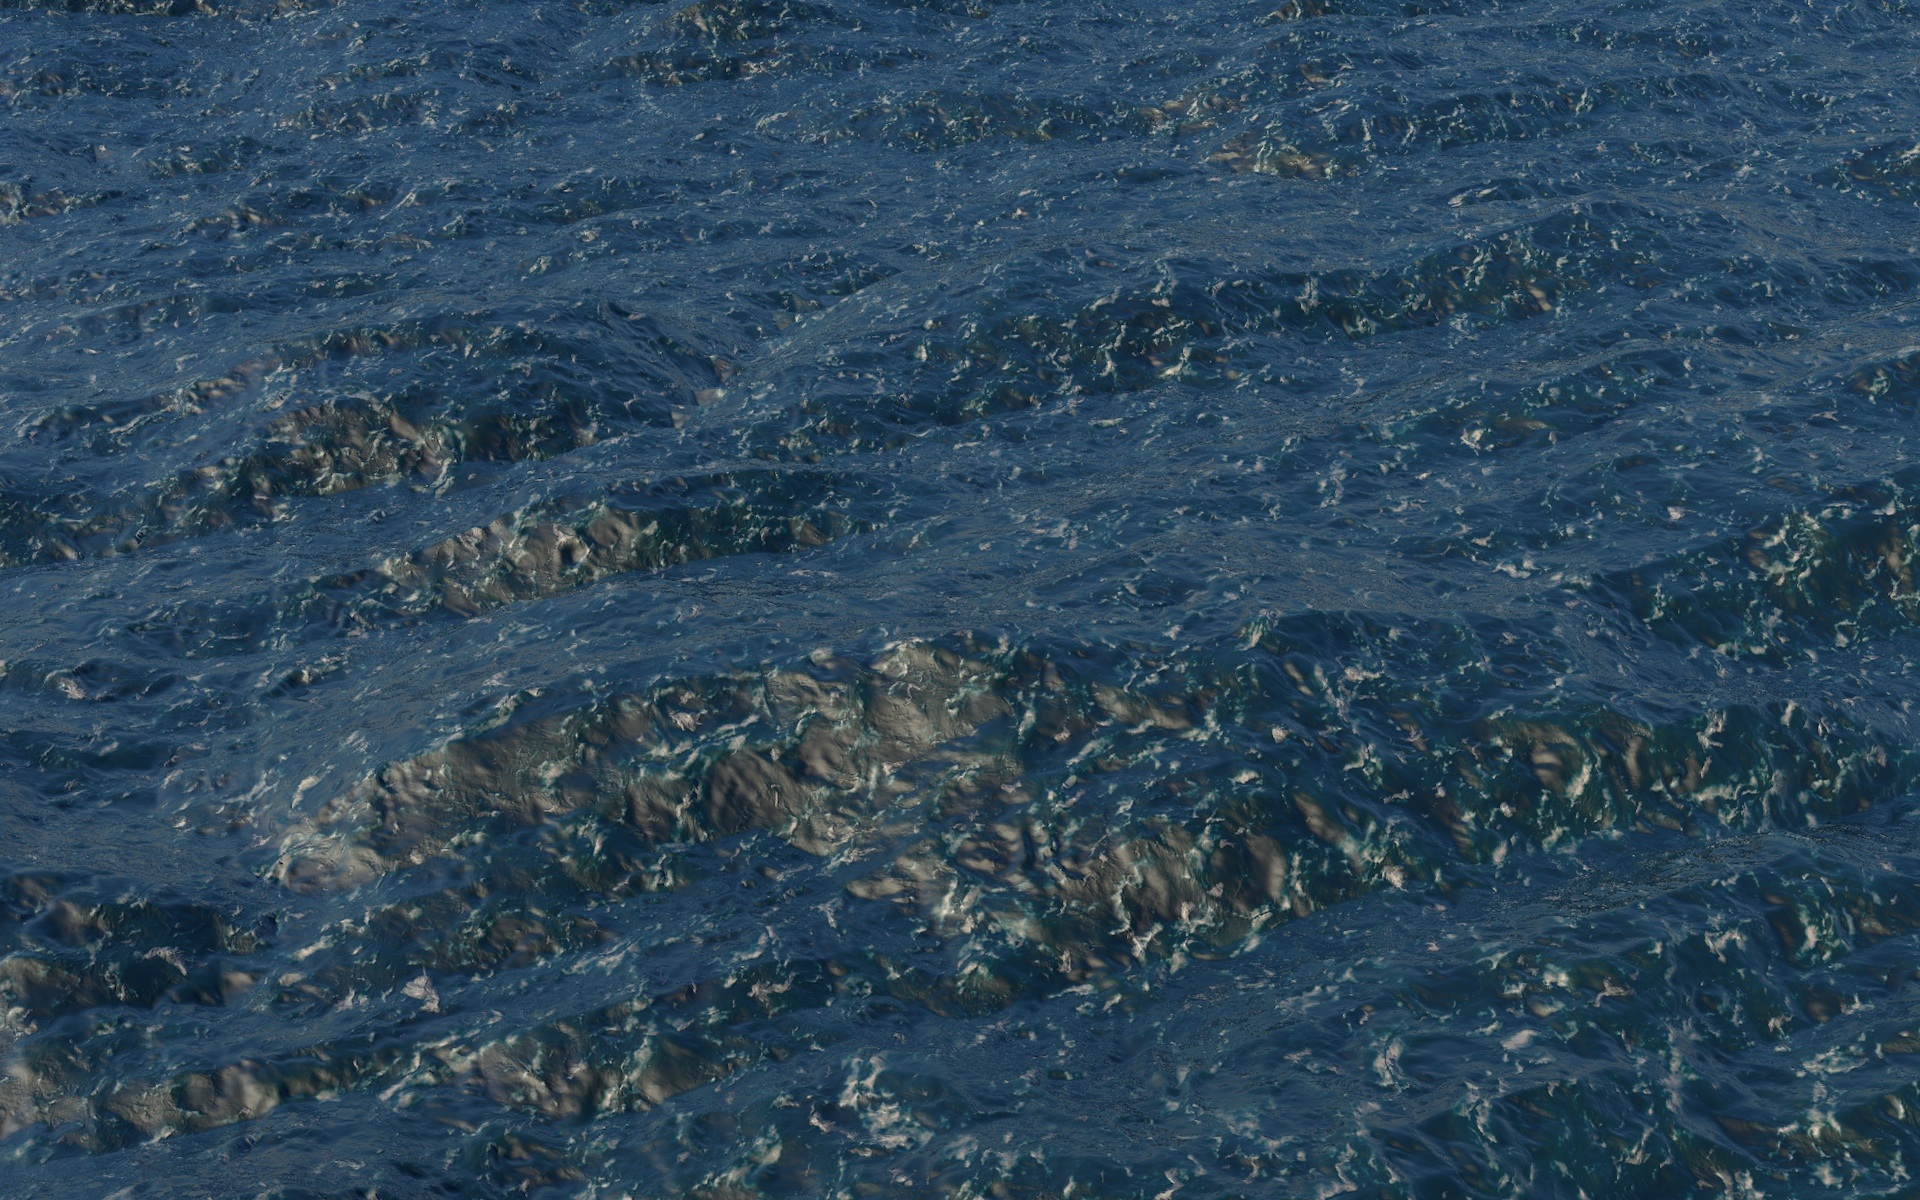
sea, coast, nature, ocean, snow, wave, frost, ice, arctic, tundra, blue sea, lively, aerial photography, geological phenomenon, wind wave